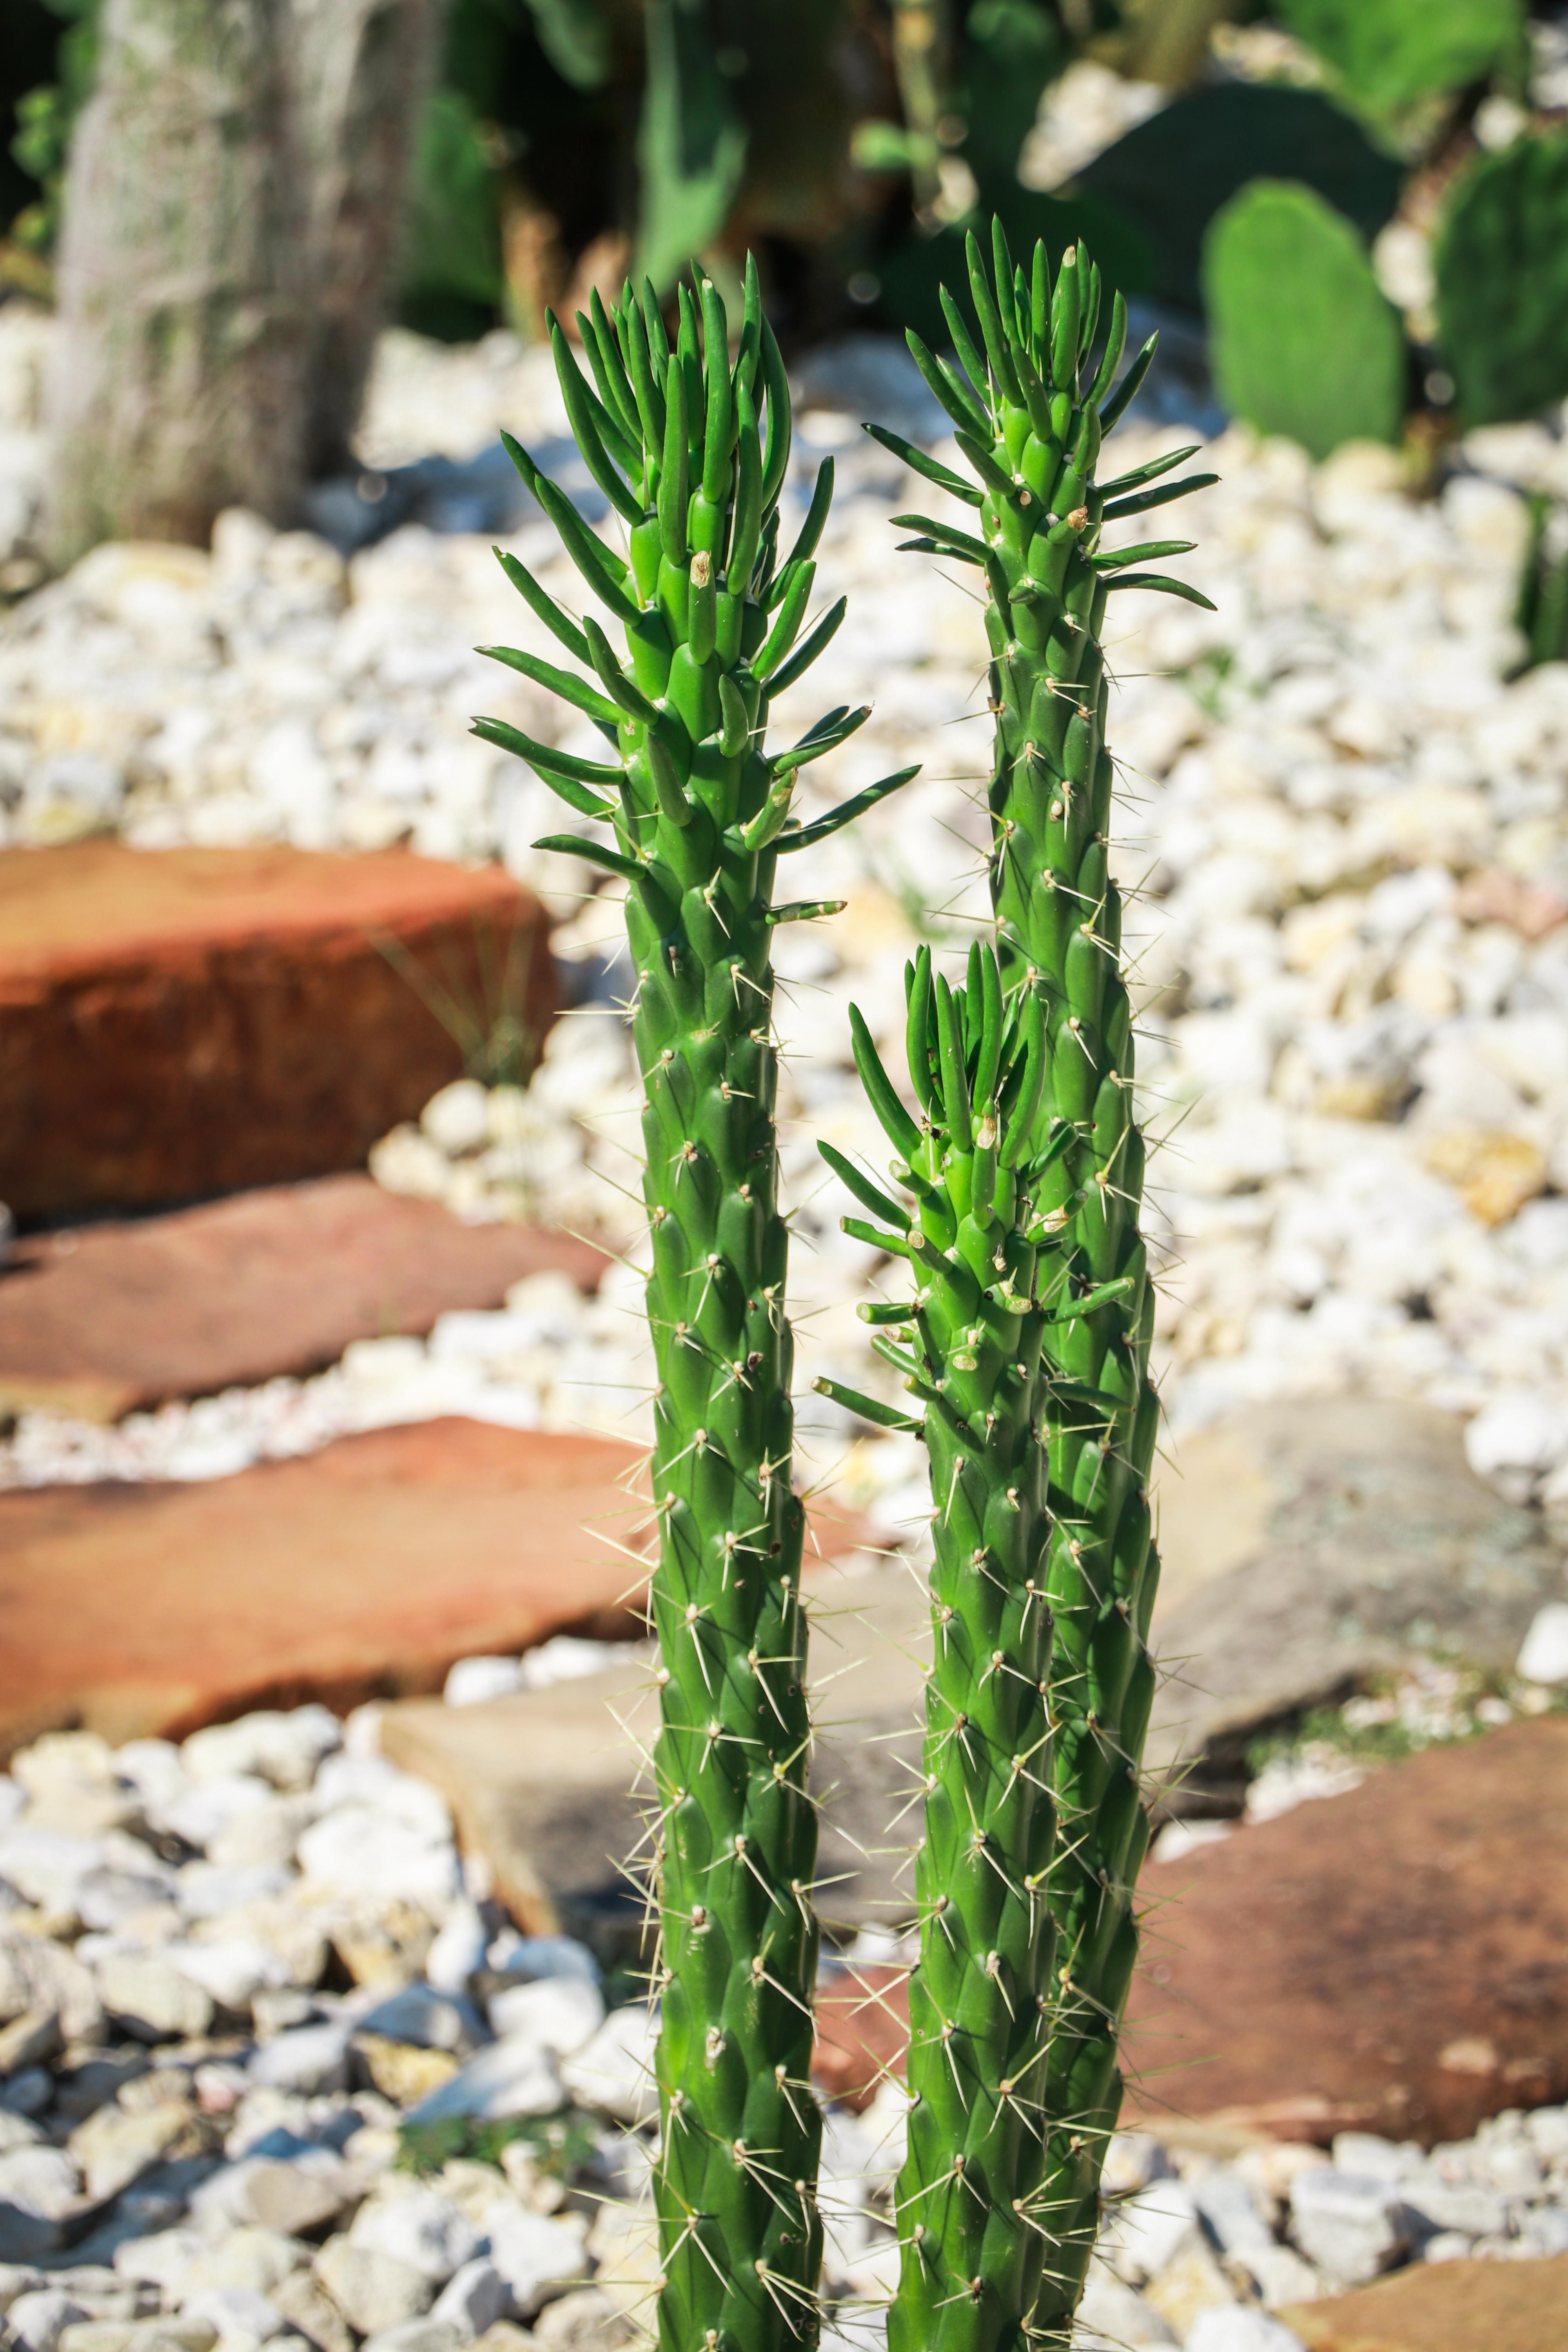
garden, green, plant, botany, terrestrial plant, flower, biome, grass, landscape, flowering plant, annual plant, thorns, spines, and prickles, tree, plant stem, saguaro, perennial plant, succulent plant, landscaping, caryophyllales, plantation, broomrape